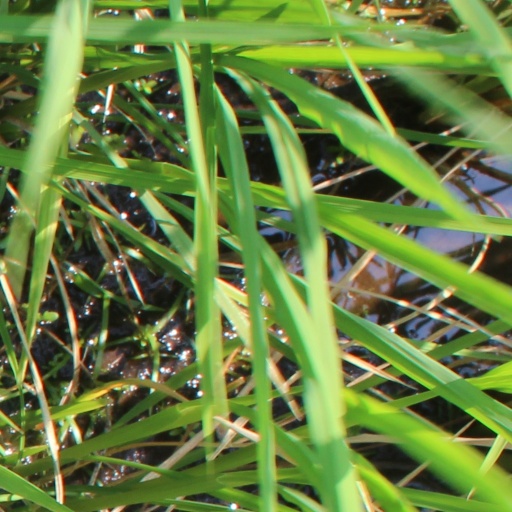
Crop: rice